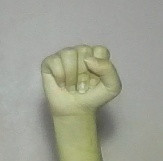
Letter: saad